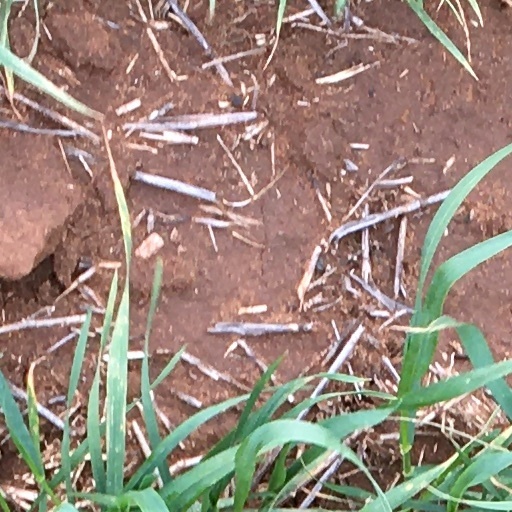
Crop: wheat